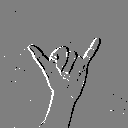
ASL letter: y